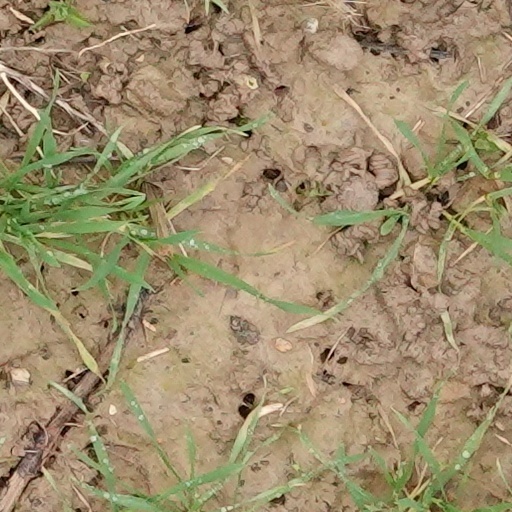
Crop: wheat